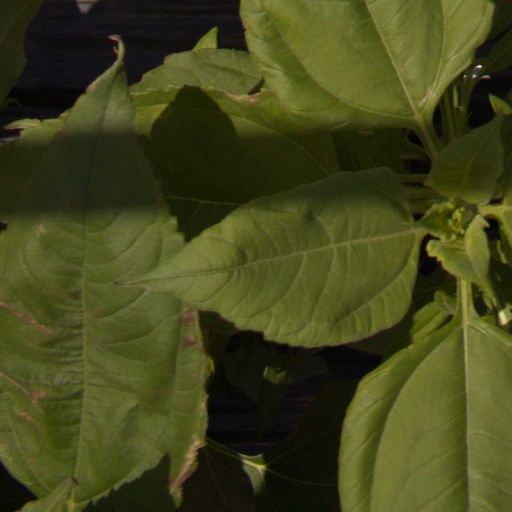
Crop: Jerusalem artichoke